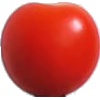
Label: Tomato Cherry Red 1